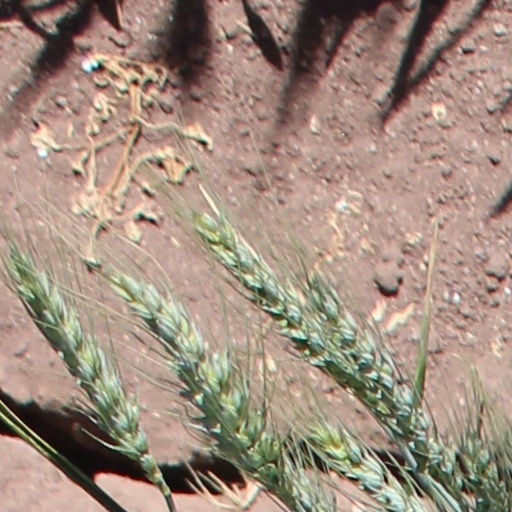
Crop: wheat